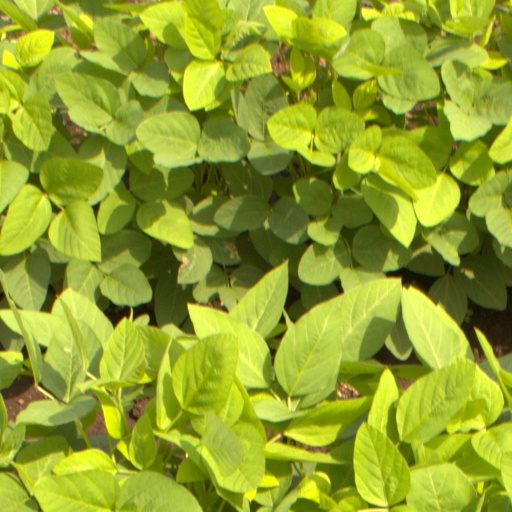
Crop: soybean